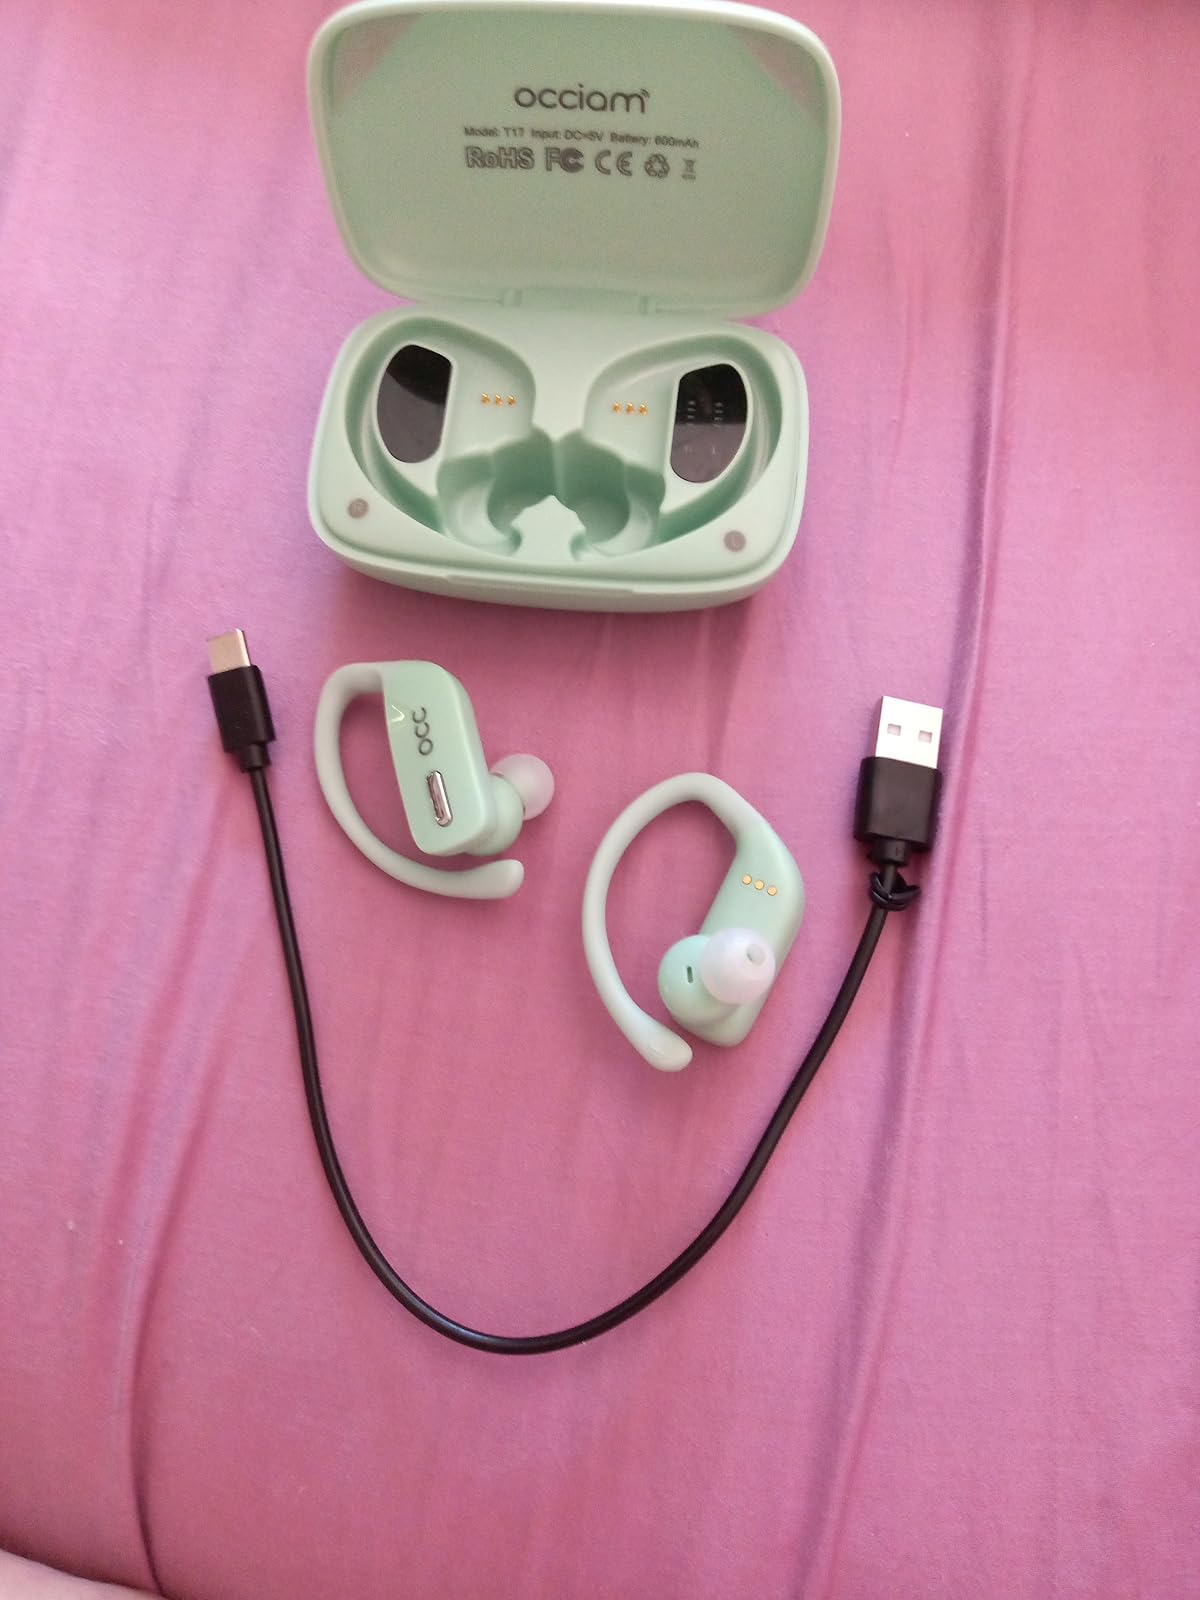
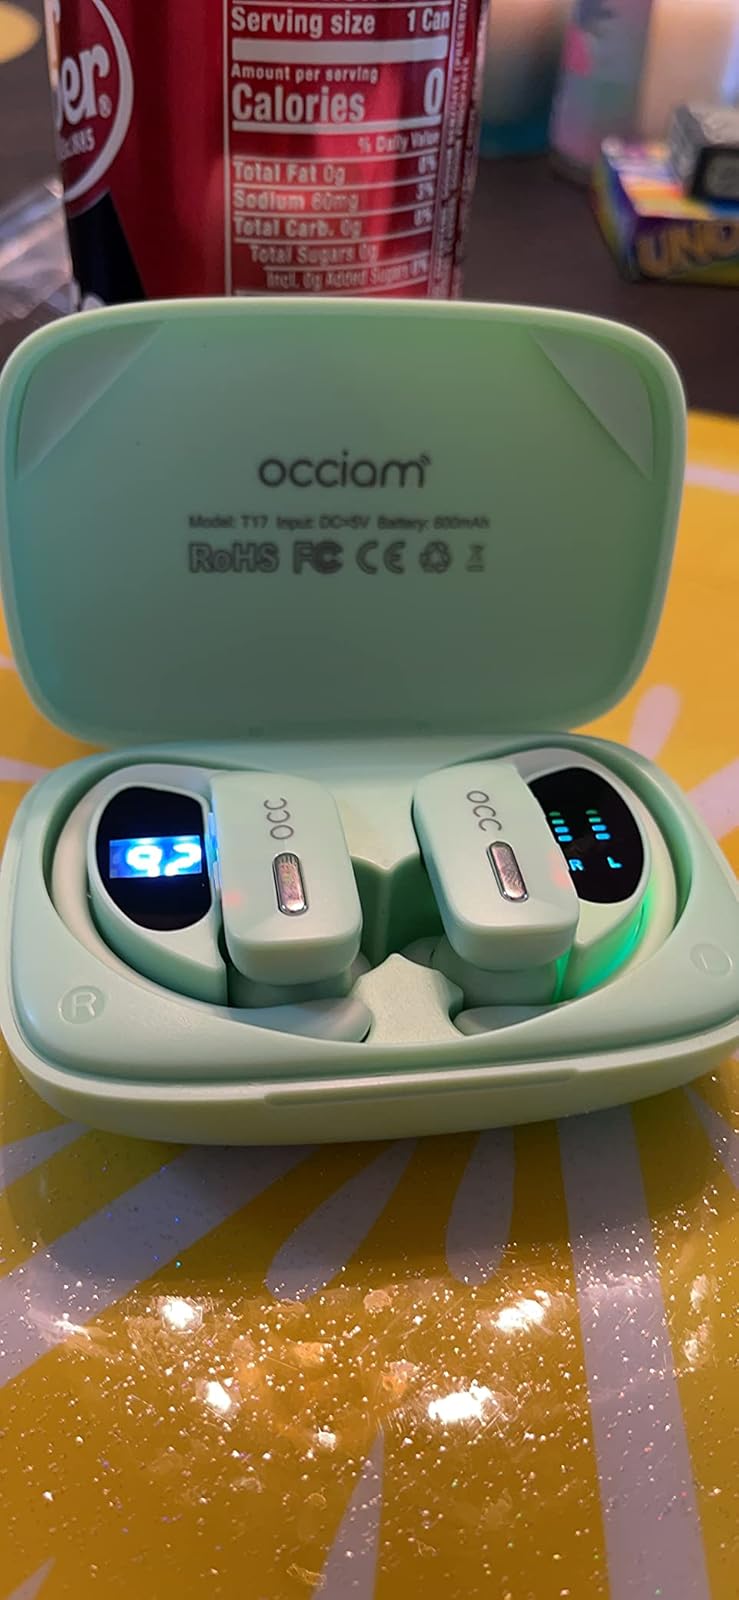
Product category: earbuds
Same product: yes